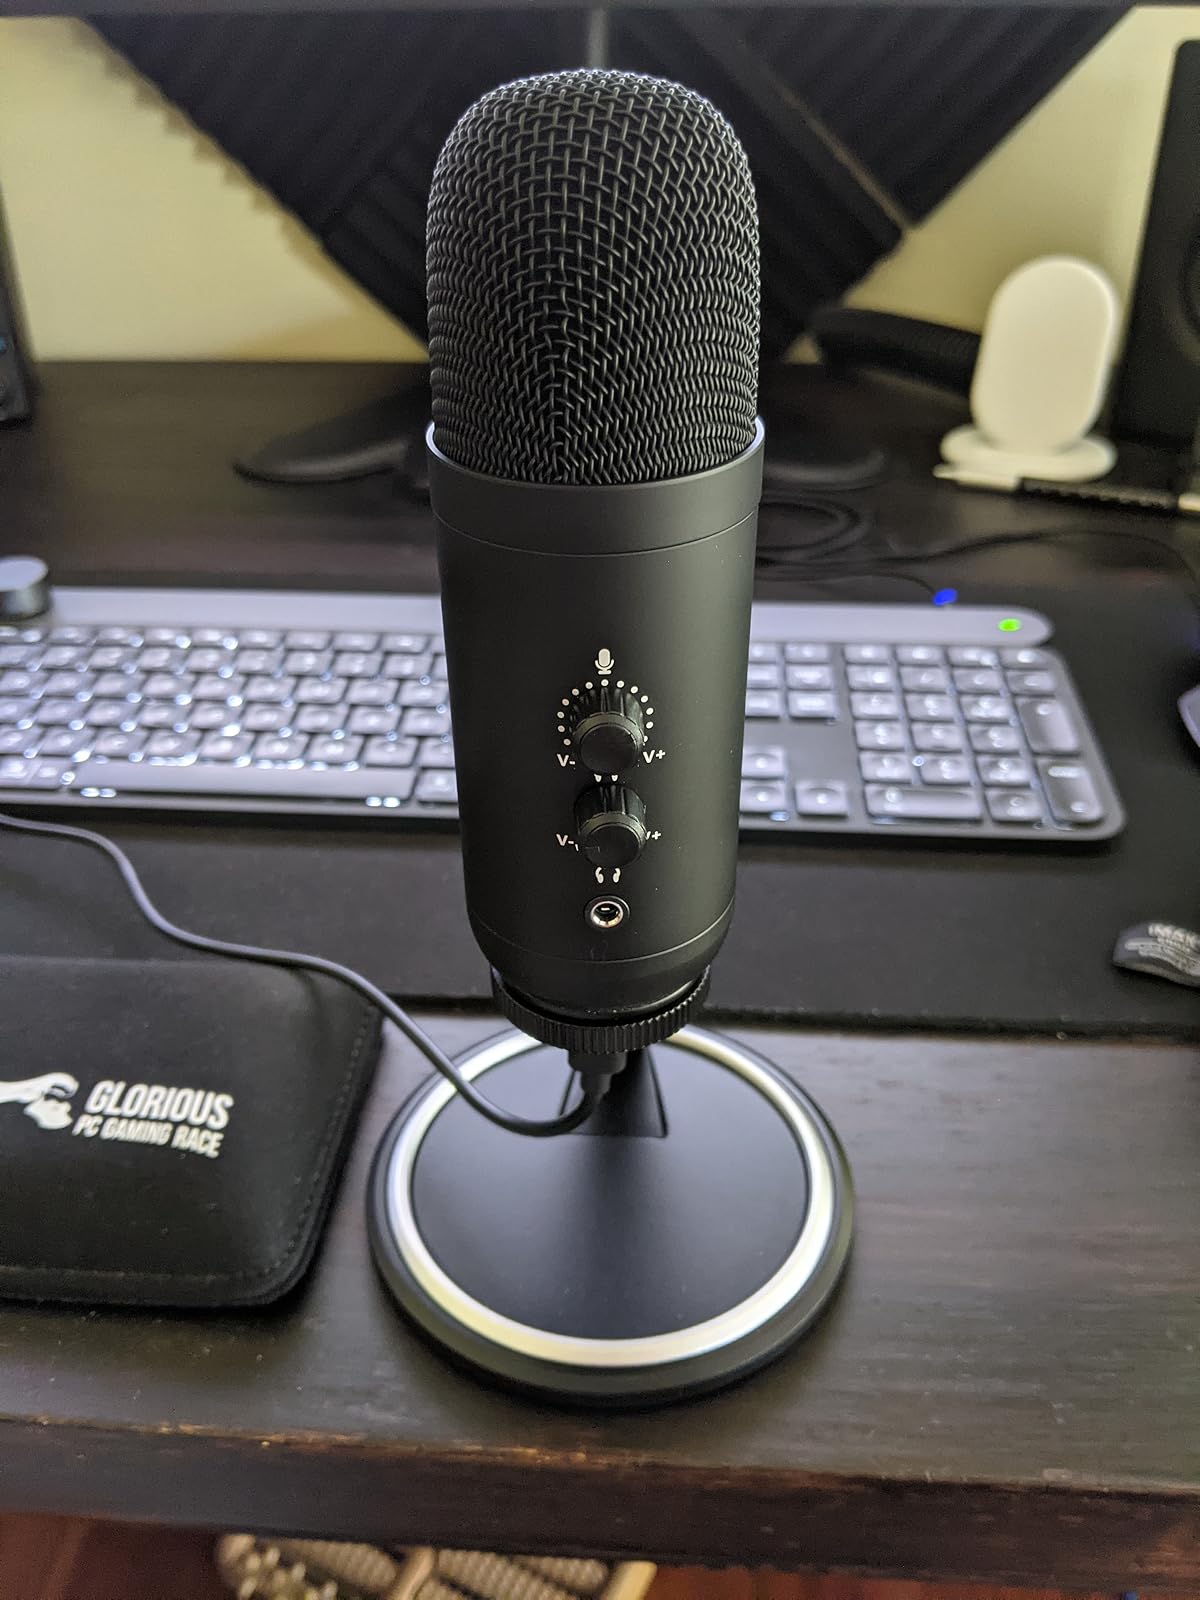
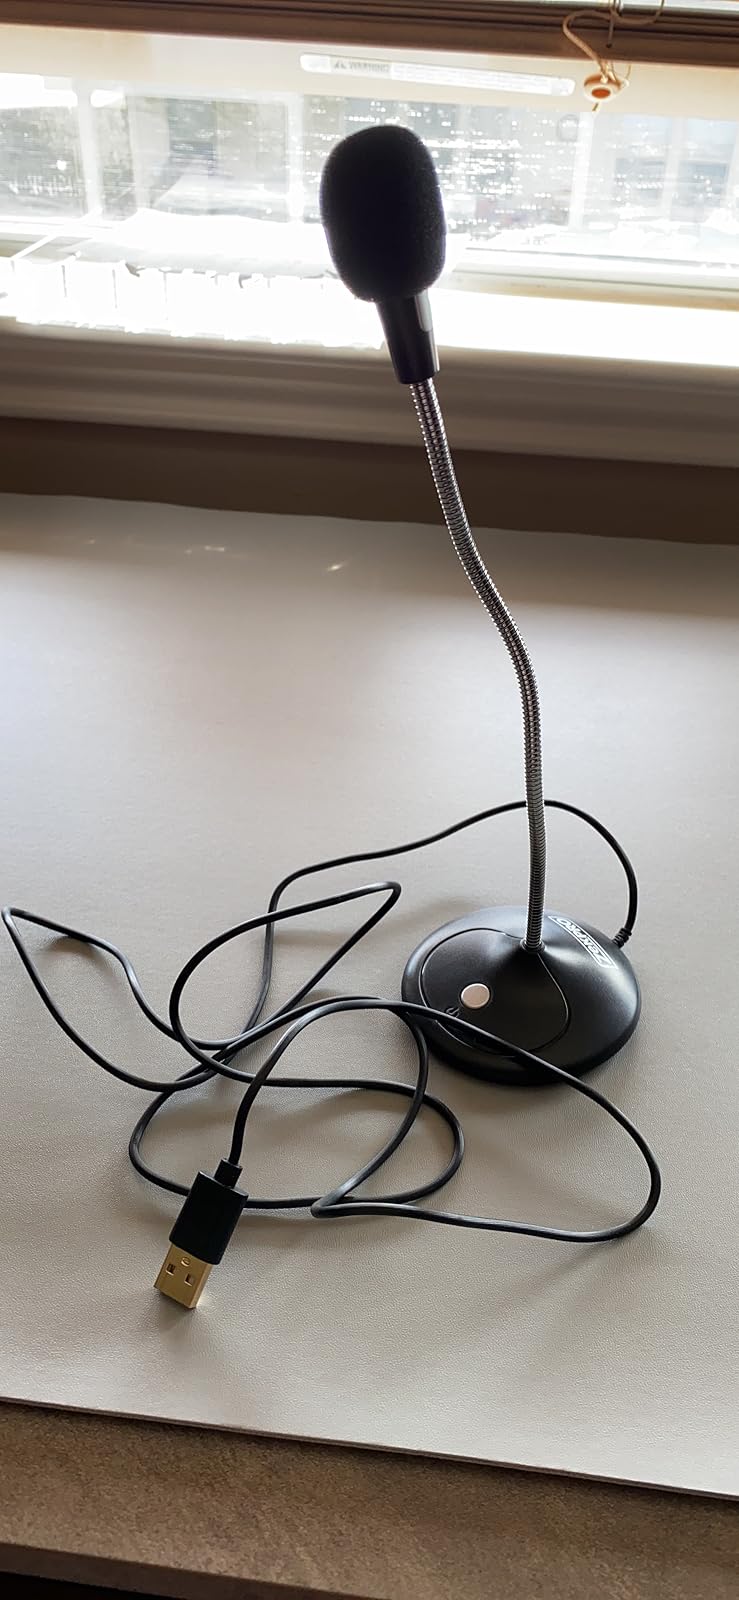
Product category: microphone
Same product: no